Neapolitan flip coffee pot

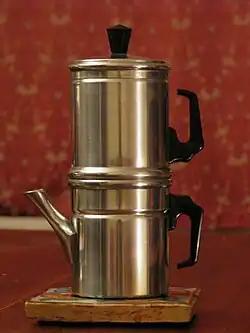
A typical Neapolitan flip coffee pot. The pot has already been "flipped". There is no opening at that end of the pot; a lid has been placed there for storage.

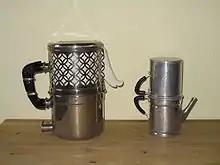
Neapolitan and electrical flip pot

The Neapolitan flip coffee pot ( or) or is a drip brew coffeemaker for the stove top very popular in Italy and France until the 20th century. Unlike a moka express, it does not use the pressure of steam to force the water through the coffee, relying instead on gravity.